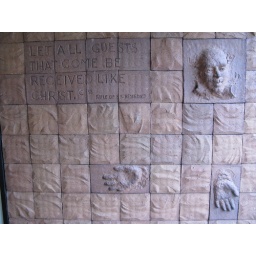
The wall adjacent to the door for the welcome center for retreatants at the abbey in Trappist, Kentucky.